Piano music of Gabriel Fauré

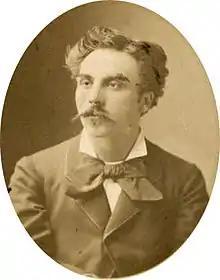
Gabriel Fauré in 1875

The nocturnes, along with the barcarolles, are generally regarded as the composer's greatest piano works. Fauré greatly admired the music of Chopin, and was happy to compose in forms and patterns established by the earlier composer. Morrison notes that Fauré's nocturnes follow Chopin's model, contrasting serene outer sections with livelier or more turbulent central episodes. The composer's son Philippe commented that the nocturnes "are not necessarily based on rêveries or on emotions inspired by the night. They are lyrical, generally impassioned pieces, sometimes anguished or wholly elegiac."